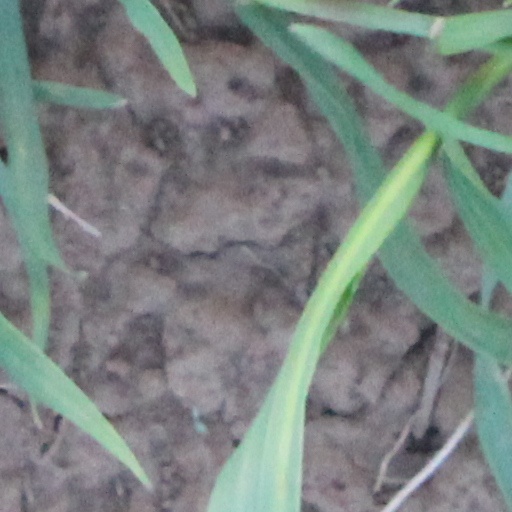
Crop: wheat